Lilydale, Victoria

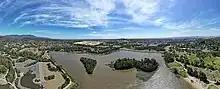
Lillydale Lake aerial panorama. Shot February 2023

Some prefer to believe the town was named after an 1852 song "Lilly Dale" by H. S. Thompson but evidence shows it was named after an early settler, Lilly de Castella. Most of Victoria has been named after prominent citizens or with traditional Aboriginal names. Lilly de Castella was one of four daughters of Lieutenant-Colonel Joseph Anderson and his wife Mary. Joseph Anderson was one of eight nominated (non-elected) members of the Victorian Legislative Assembly. Lilly was born Elizabeth Anne on Norfolk Island, where her father was commandant from 1835 to 1839. Lilly was a typical Victorian pet-name for girls named Elizabeth. The family settled in South Yarra in 1848 and were friends of Lieutenant-Governor Charles La Trobe and his wife Sophie. Mary Anderson was a pioneer member of the Melbourne Mechanics Institute. Colonel Anderson was also a close friend of Crown Surveyor Clement Hodgkinson and was a pallbearer at the funeral of Governor Sir Charles Hotham, who died on 31 December 1855. Lilly married Paul de Castella in 1856; Lieutenant-Colonel Anderson co-owned the couple's Yering Station. Anderson Street in Lilydale was named after the Colonel, and the parallel Castella Street was named after his son-in-law, Lilly's husband Paul.